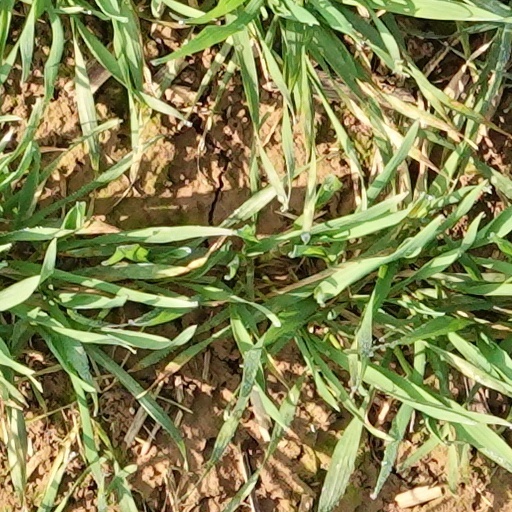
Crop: wheat